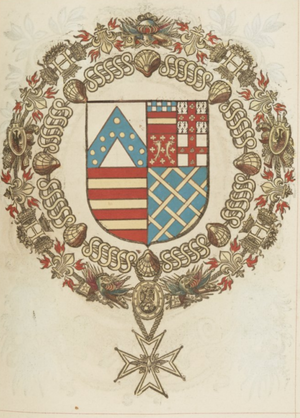
Armorial du Saint-Esprit, 1631
François Iᵉʳ d'Espinay de Saint-Luc, seigneur de Saint-Luc, d'Estelan, de Crèvecoeur, Gaillefontaine, est un homme de guerre français. Il fut dans sa jeunesse l’un des mignons du roi Henri III.